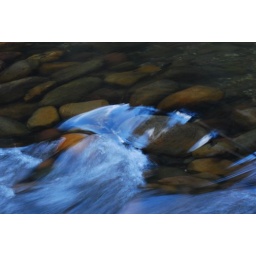
Water over river rocks